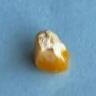
Maize quality: Bad